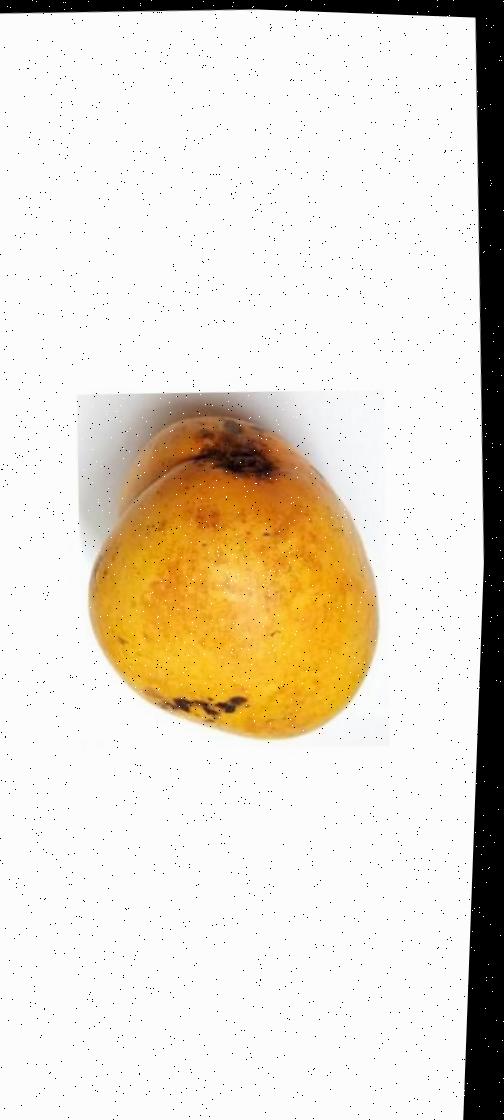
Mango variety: Bari-11